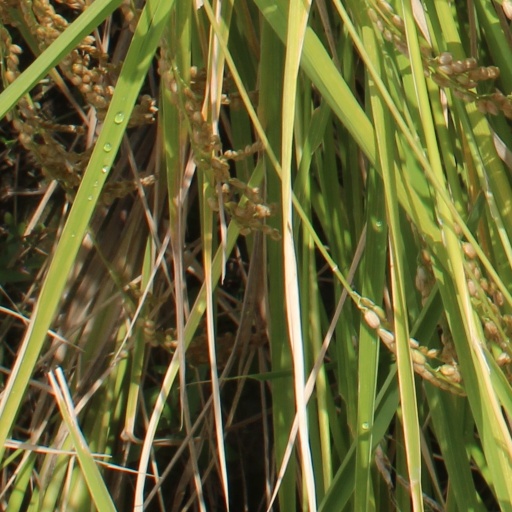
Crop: rice